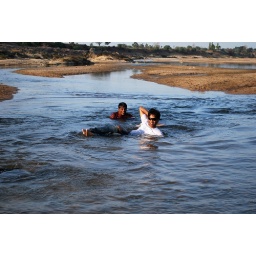
narmada river student playing in water -korambichandpur-bhandara-gondia-korambi-trip for m.j. collage, koradi, nagpurphotography; ashishkumar ujawane, nagpur